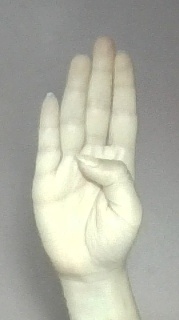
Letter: kaaf